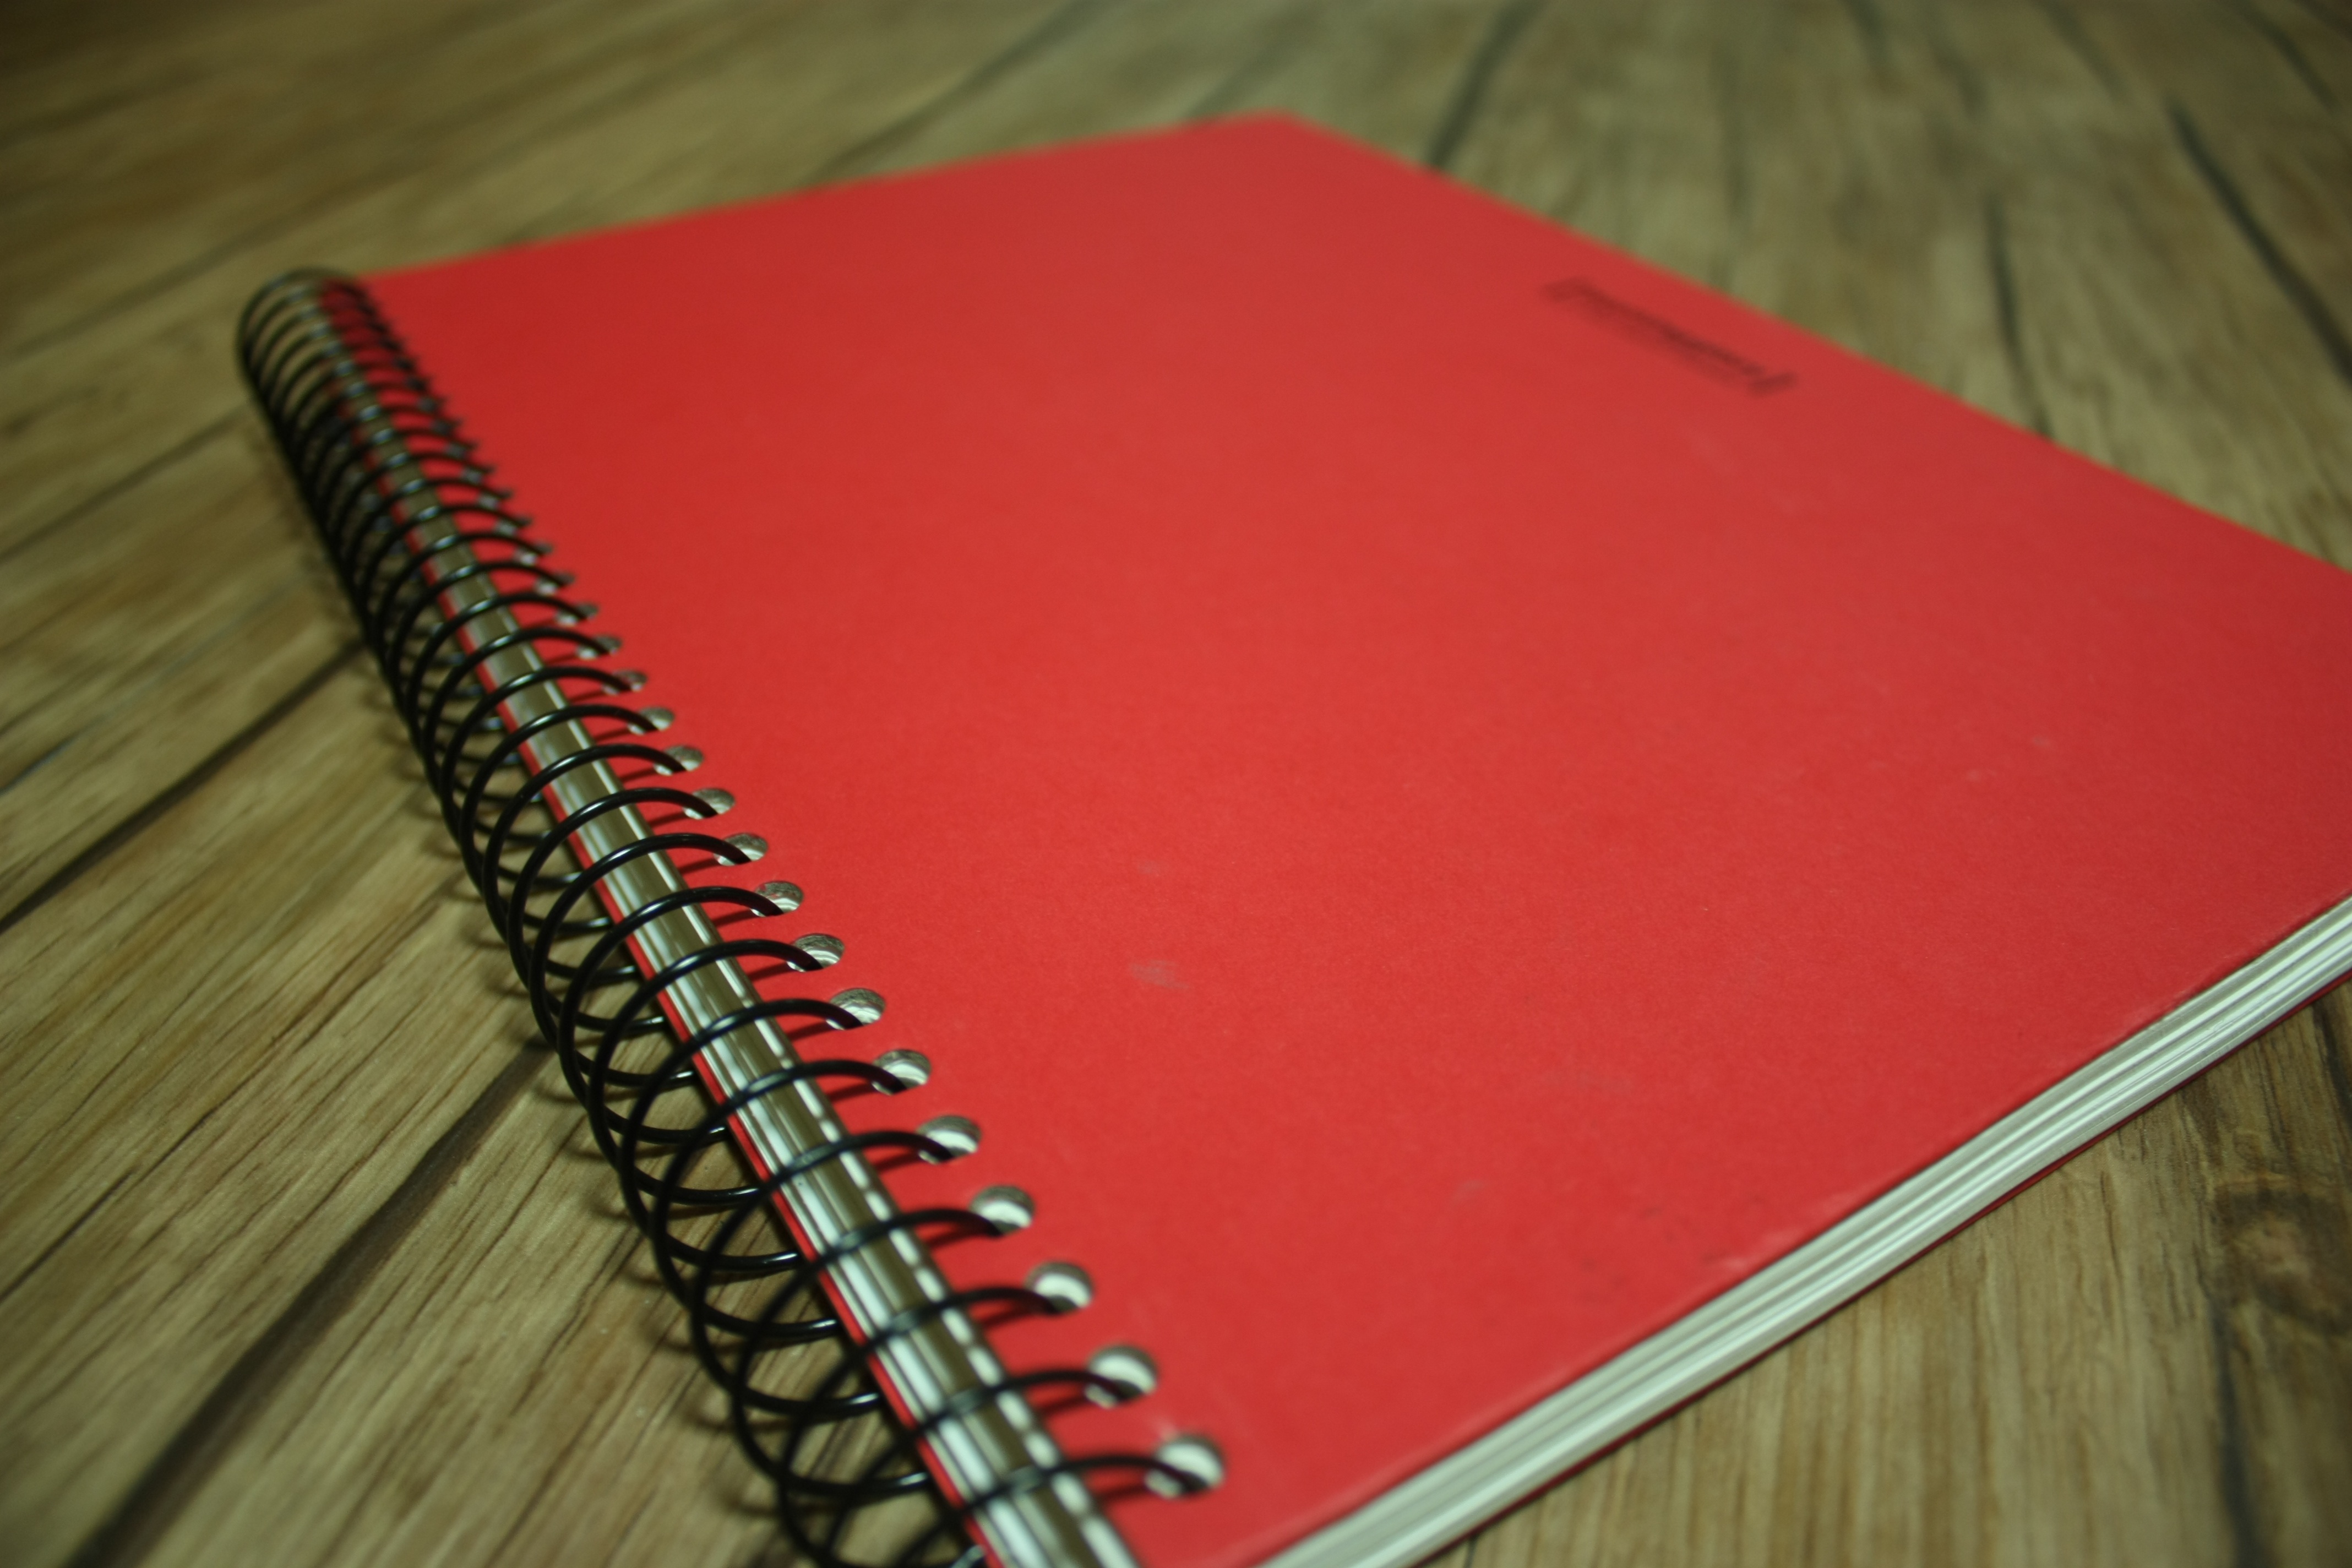
writing, book, spiral, red, color, art, notes, handbook